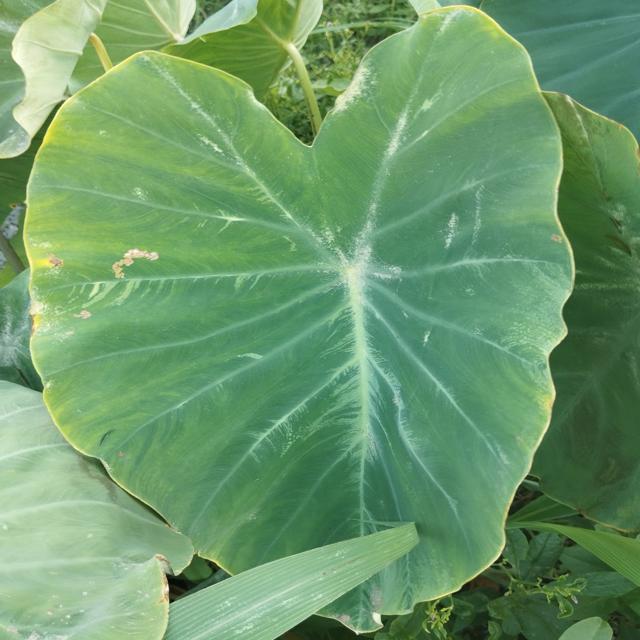
Label: Early_Blight